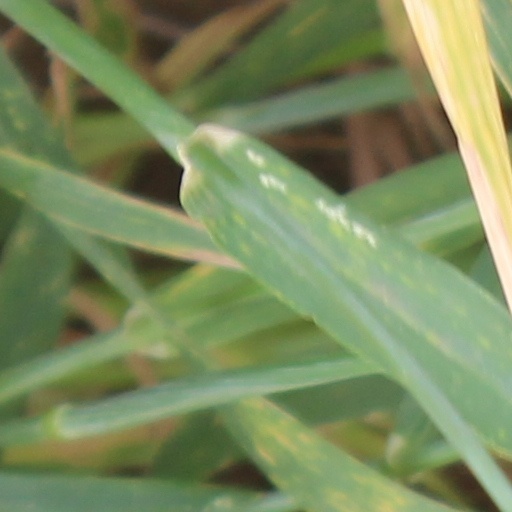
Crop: wheat